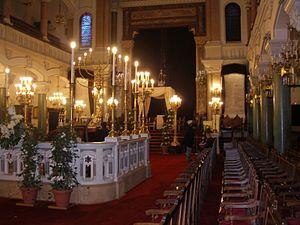
Vidal Modiano, né le 18 février 1888 à Salonique et mort le 17 octobre 1971 à Paris, est un chirurgien français. Il est président du Conseil représentatif des institutions juives de France de 1950 à 1969. Il succède à Léon Meiss. Il est co-fondateur de l’Union des Israélites Saloniciens de France devenue ultérieurement Union des Israélites Sépharades de France.
La synagogue Buffault, située 28 rue Buffault dans le 9ᵉ arrondissement de Paris, a été construite par des Juifs séfarades en conflit avec la communauté ashkénaze qui venait de construire la synagogue de la rue de la Victoire, devenue par la suite la Grande synagogue de Paris.